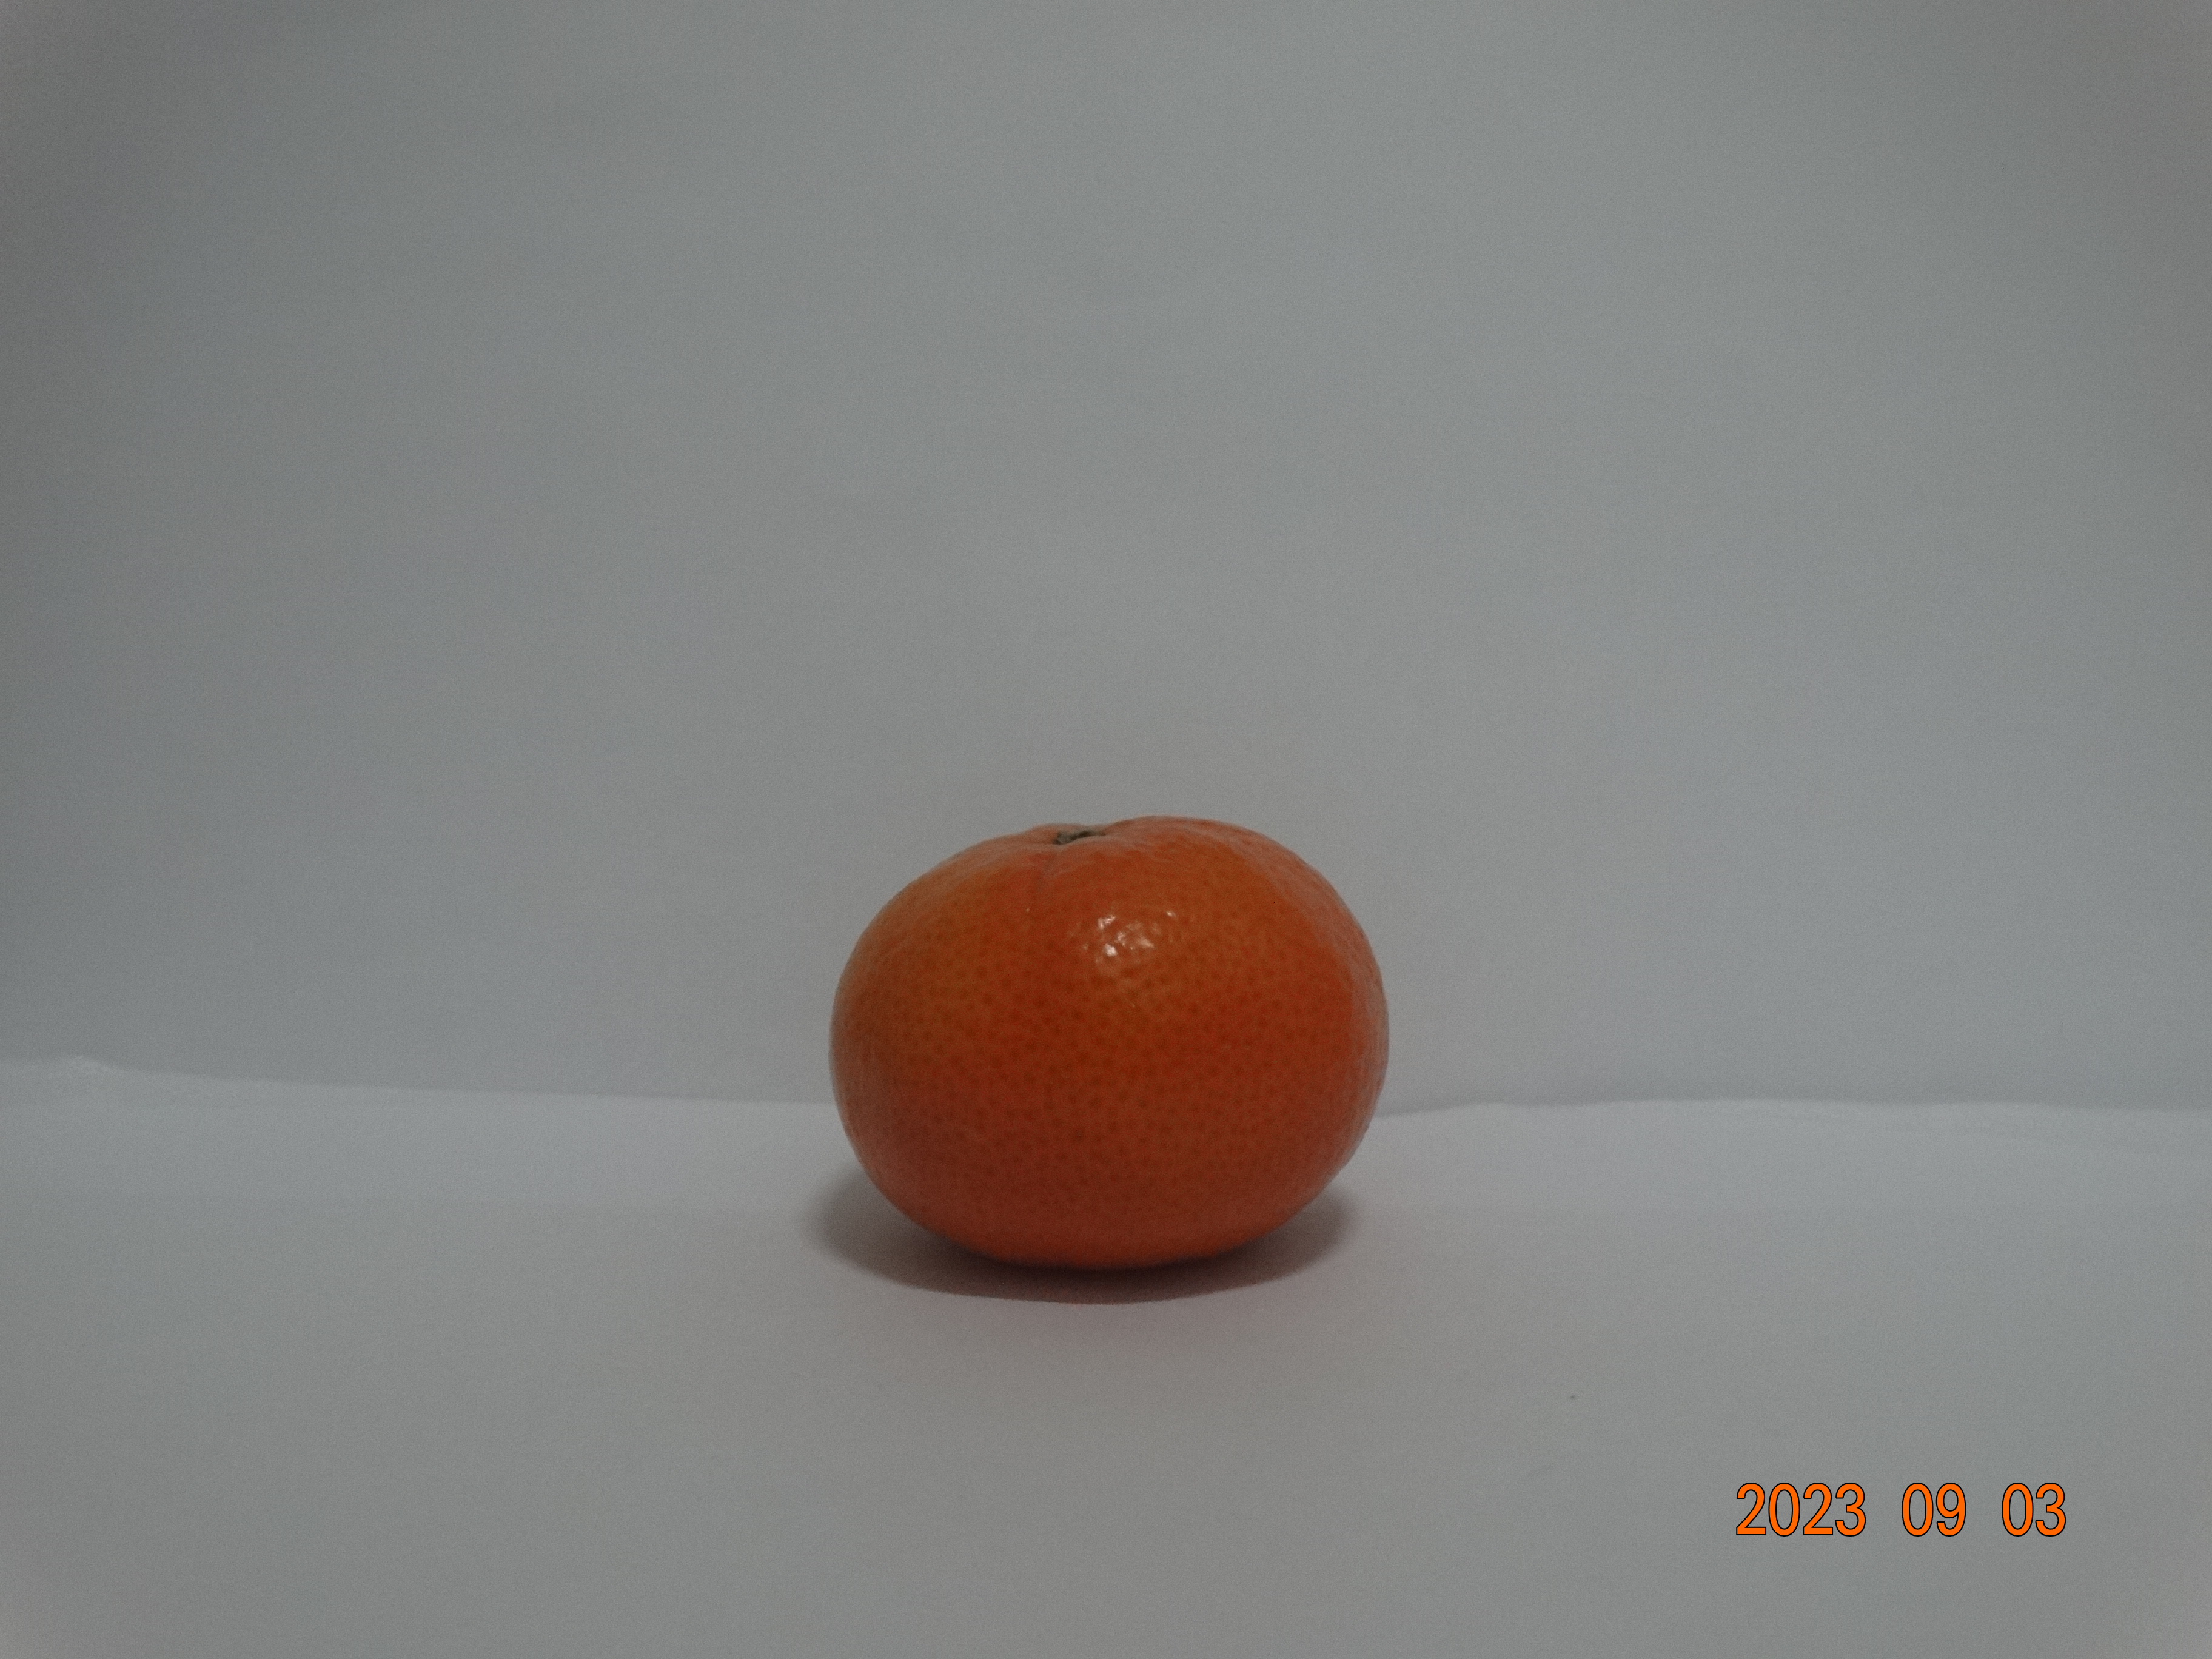
Citrus fruit variety: tangerine